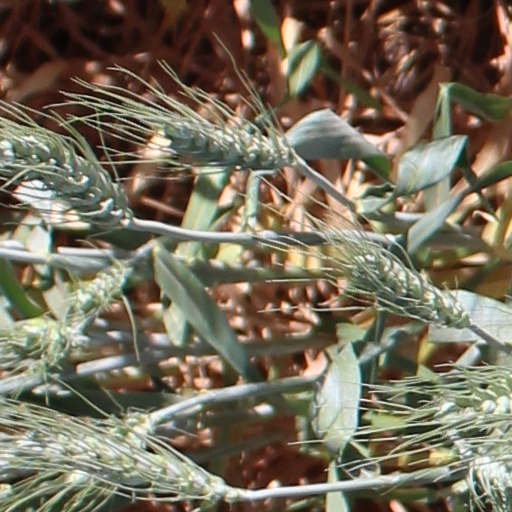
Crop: wheat